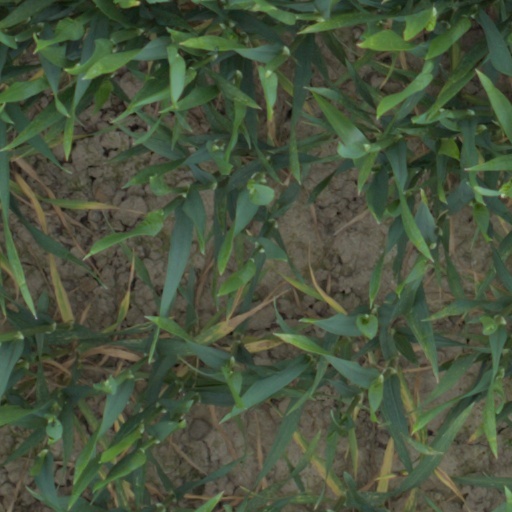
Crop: wheat